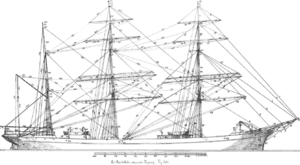
Le mât d'artimon est le plus petit mât à l'arrière d'un voilier, derrière le grand-mât. Ce mât porte une ou plusieurs voiles :
Apparus au XVIIᵉ siècle, le terme galhauban désigne un type de cordage en chanvre ou en acier, attachés en tête de mât jusqu'au pont, servant à raidir la partie supérieure d'un mât sur les cotés et vers l'arrière pour un vieux gréement. Il désigne sur les gréement bermudien moderne que les haubans latéraux qui partent du sommet du mât jusqu'au pont. Ils sont maintenus écartés du mât par des barres de flèches.
Le mât de misaine est le mât à l'avant d'un voilier, devant le grand-mât. Il porte une voile basse principale appelée misaine ou voile de misaine.
Sur un bateau à plusieurs mâts, le grand-mât est le mât principal, le plus haut d'un navire. Il porte une voile principale basse principale appelée grand-voile.